Nancy Pelosi

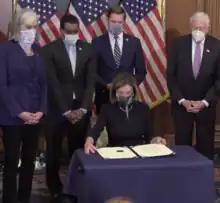
Pelosi signs the article of impeachment for the second impeachment of Donald Trump on January 13, 2021.

On September 29, 2019, Pelosi announced the launch of an impeachment inquiry against Trump. On December 5, 2019, after the inquiry had taken place, Pelosi authorized the Judiciary Committee to begin drafting articles of impeachment. After hearings were held, two articles of impeachment were announced on December 10. The House of Representatives approved both articles on December 18, thereby formally impeaching Trump.